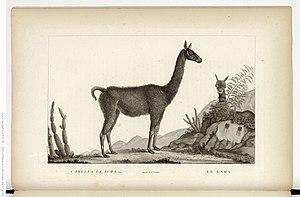
""Le Lama"". Planche gravée par Simon Charles Miger d'après Léon de Wailly, tiré de Étienne de Lacépède, Georges Cuvier, Étienne Geoffroy Saint-Hilaire, ""La ménagerie du Muséum national d'histoire naturelle, ou Les animaux vivants..."", Paris, 1801."
Marie Josèphe Rose Tascher de La Pagerie, dite Joséphine de Beauharnais, née le 23 juin 1763 aux Trois-Îlets en Martinique et morte le 29 mai 1814 au château de Malmaison à Rueil-Malmaison, est la première épouse de l’empereur Napoléon Iᵉʳ de 1796 à 1809. À ce titre, elle est impératrice des Français de 1804 à 1809 et reine d'Italie de 1805 à 1809.